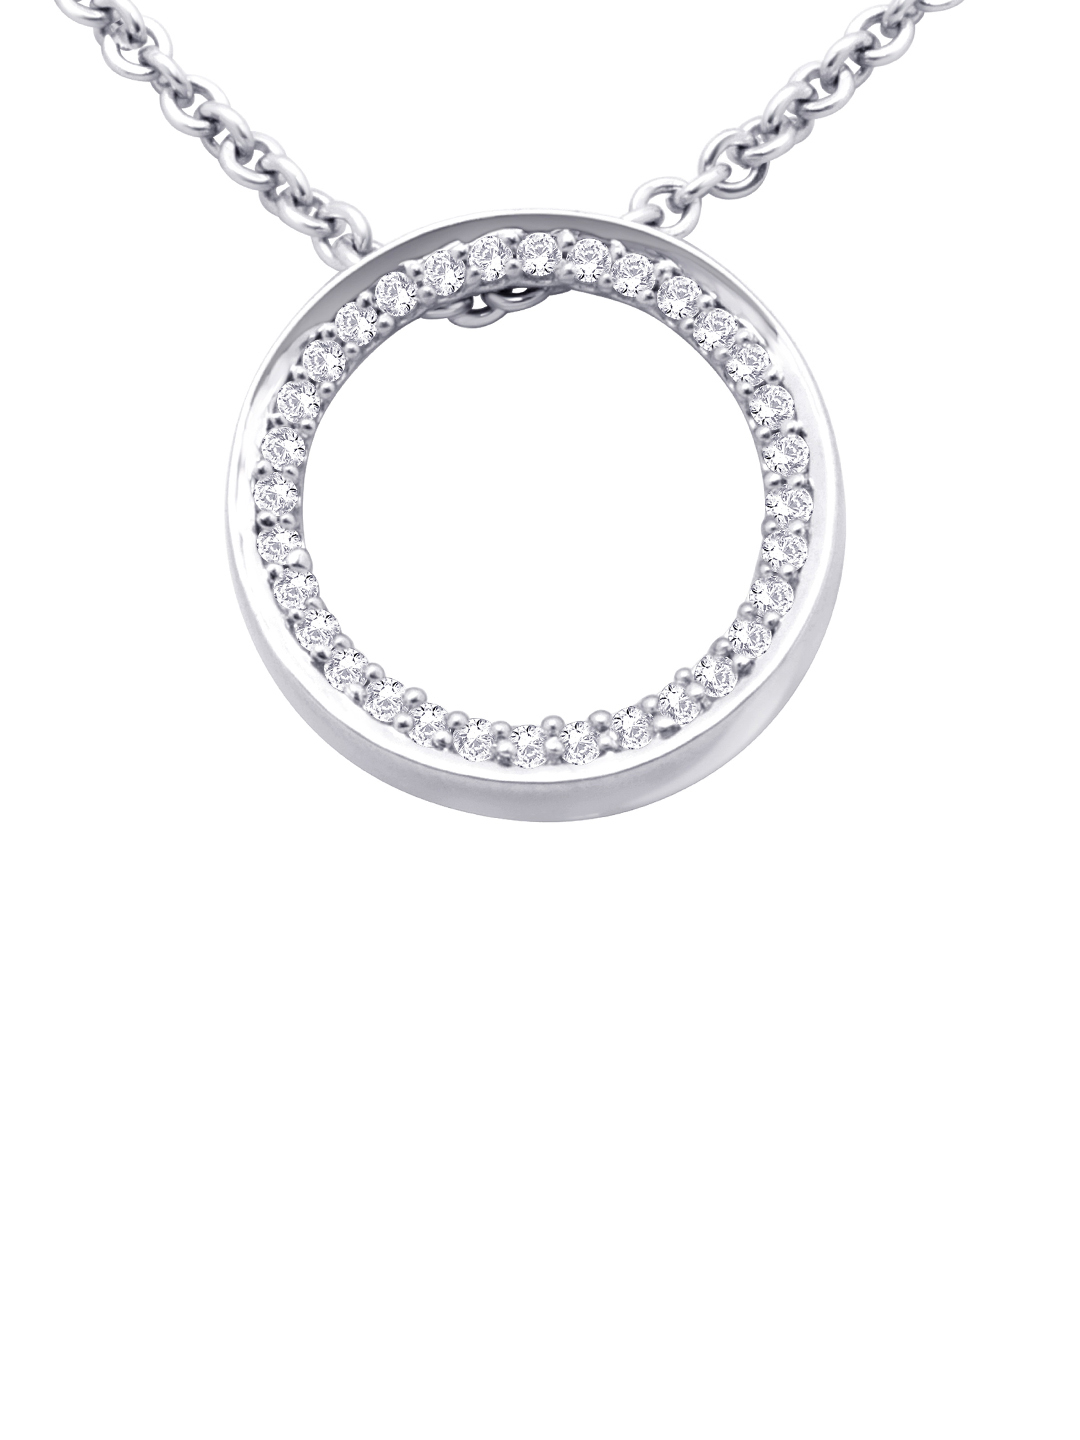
Lucera Women Silver Pendant
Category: Accessories / Jewellery / Pendant
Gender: Women
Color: Silver
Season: Summer 2012
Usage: Casual